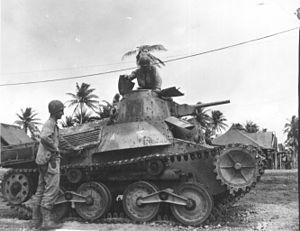
La 1ʳᵉ division est une unité de chars de l'armée impériale japonaise. Son nom de code est Division Croissance.